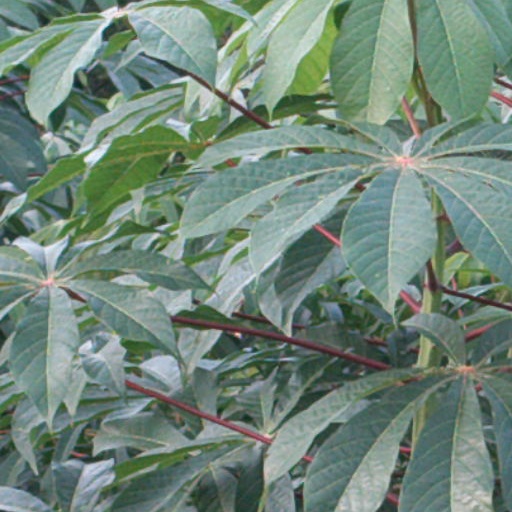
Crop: cassava